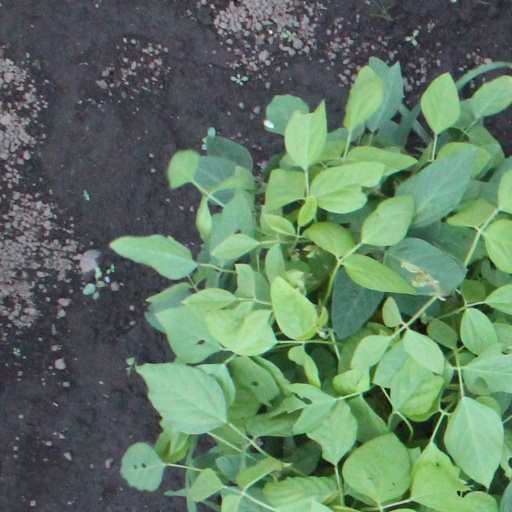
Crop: soybean